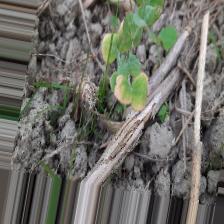
Label: Ascochyta blight